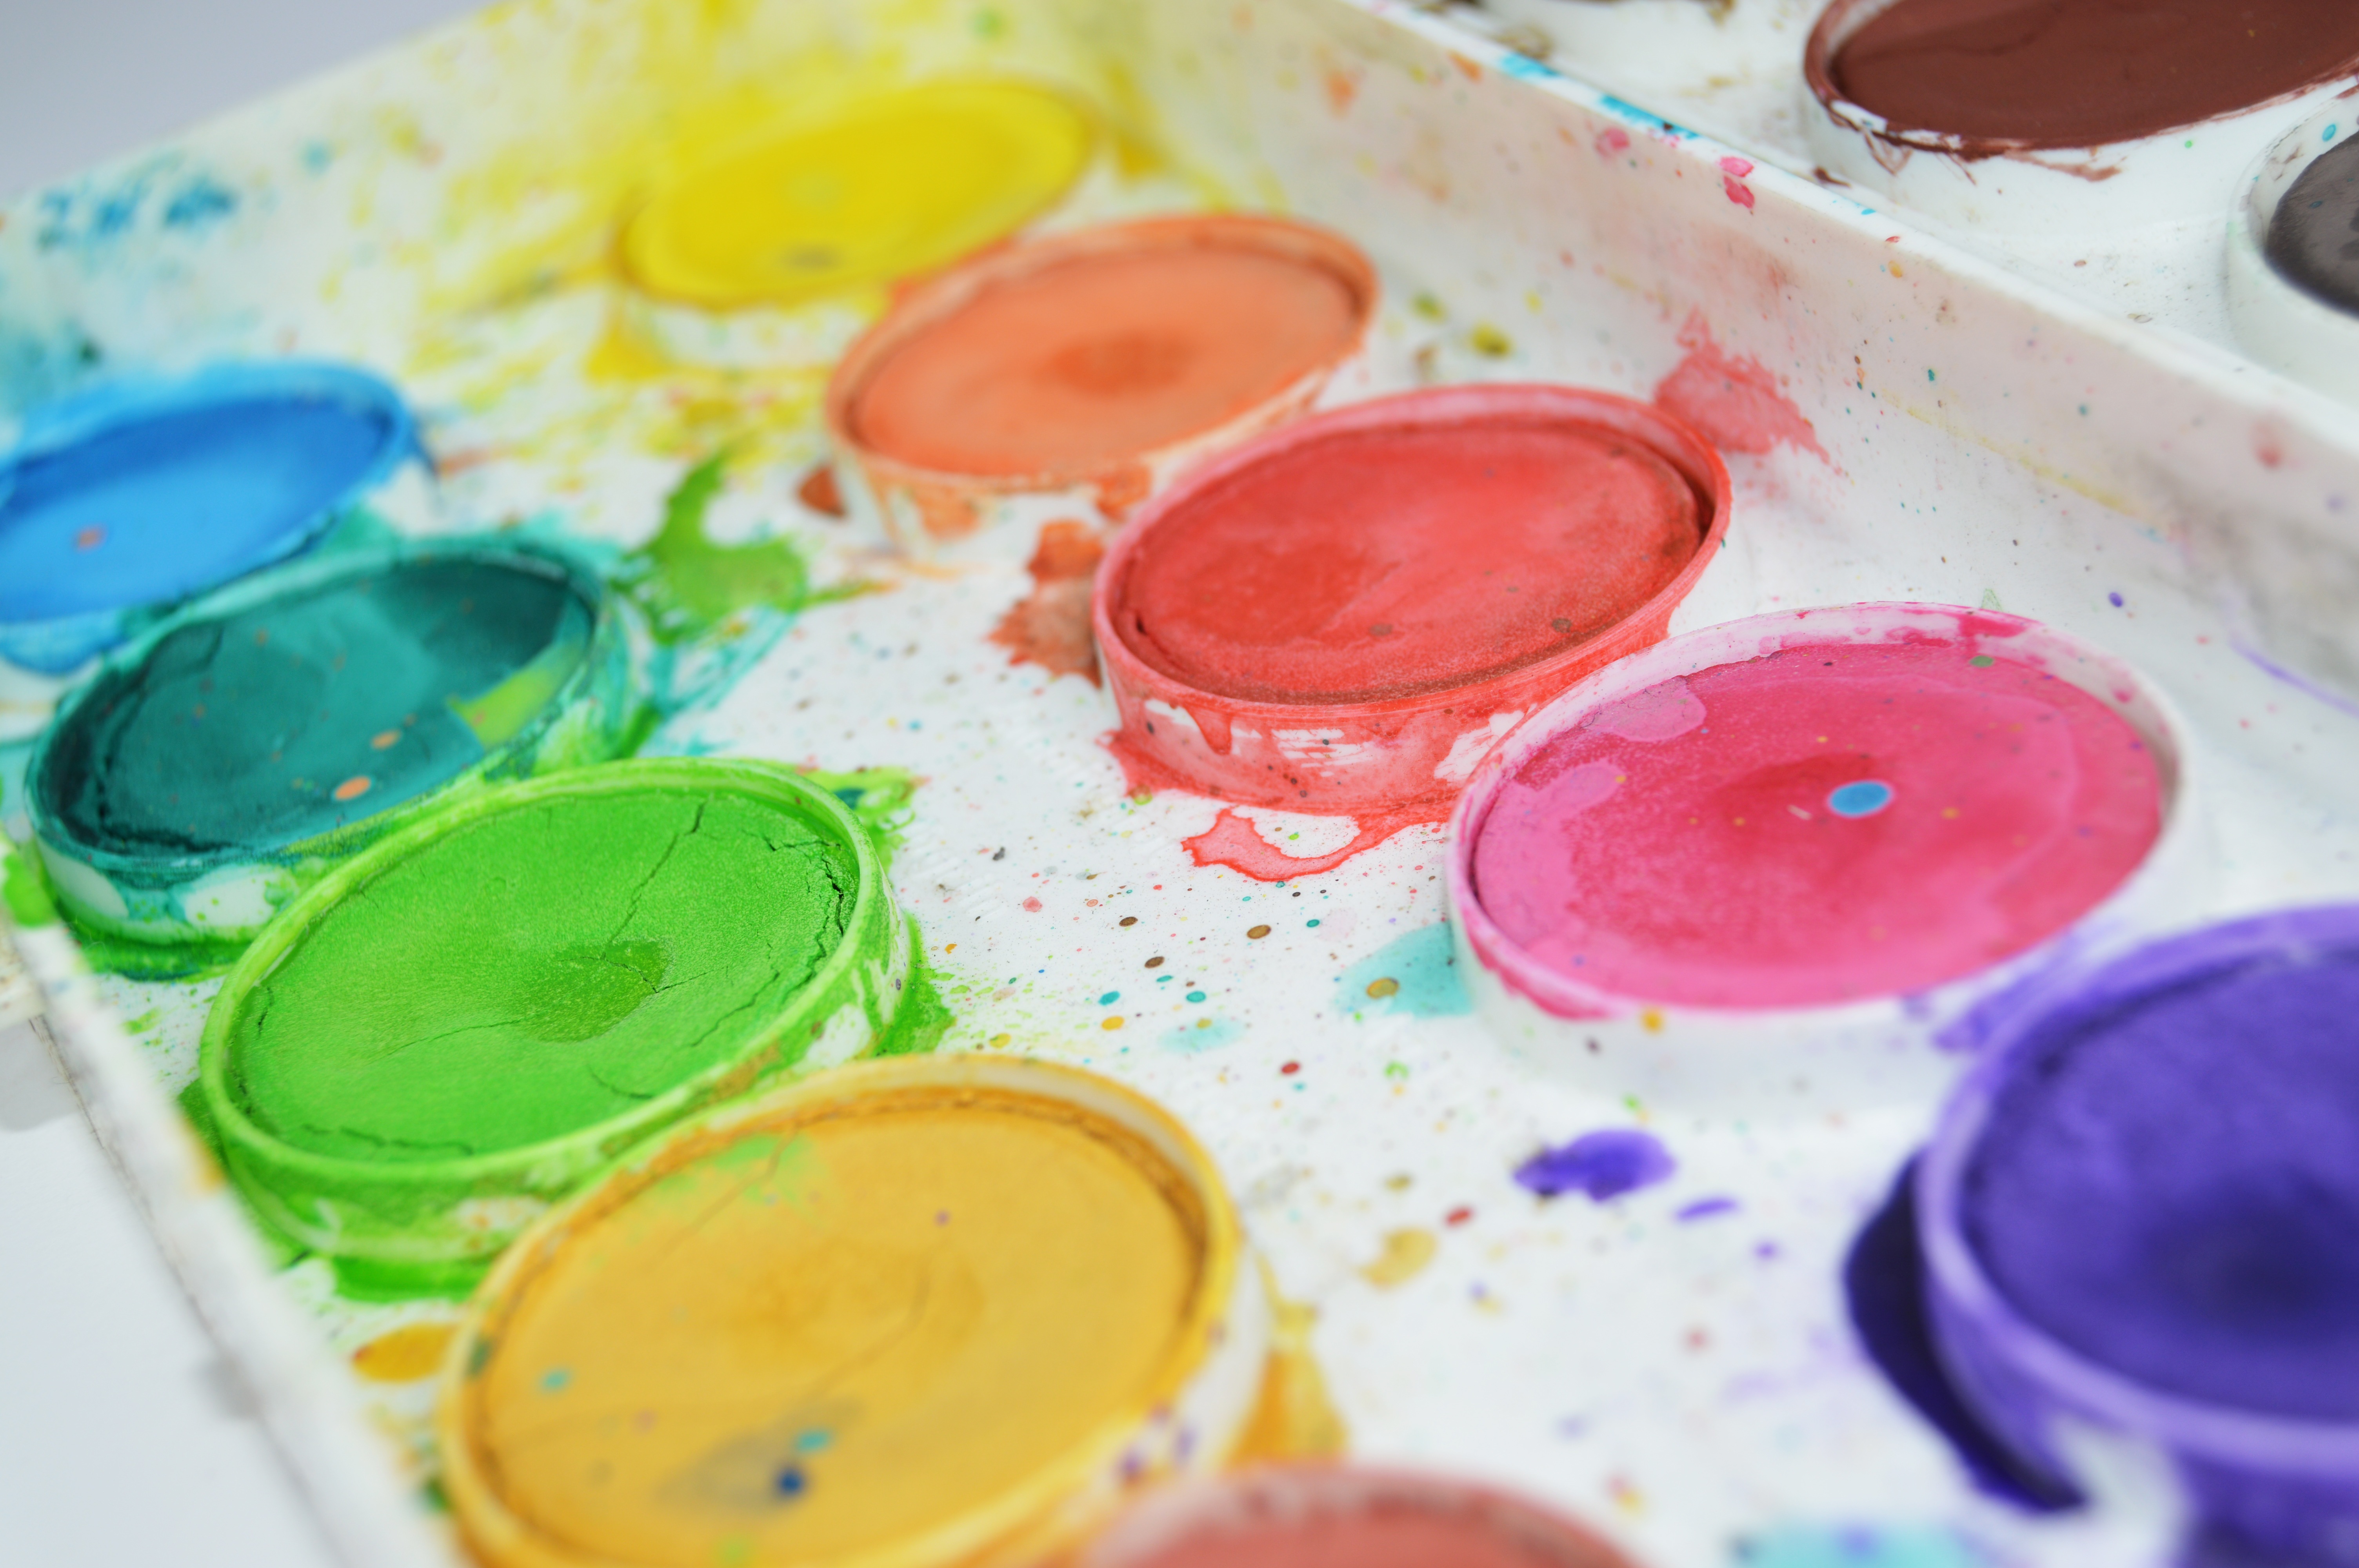
hand, water, creative, texture, purple, petal, glass, brush, pattern, tablet, food, green, red, color, artistic, dirty, contrast, blue, colorful, yellow, toy, variety, circle, painting, watercolor, art, colors, painter, palette, stain, messy, drawing, crafts, container, bright, school, vibrant, mess, pigment, sweetness, sample, tin, dazzling, alive, gauze, primary, gouache, paint box, full color water, the childhood, the decoration